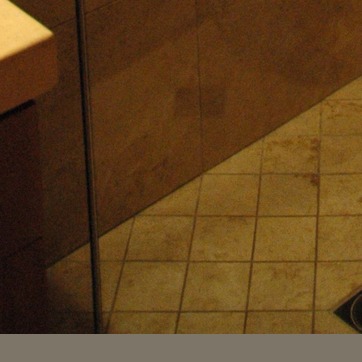
Material: tile